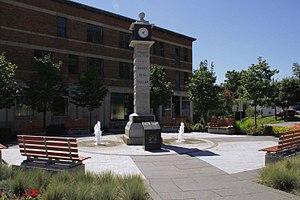
Rock Island est une ancienne municipalité de village du Québec aujourd'hui située dans la ville de Stanstead dans la région administrative de l'Estrie à la frontière entre le Canada et les États-Unis.